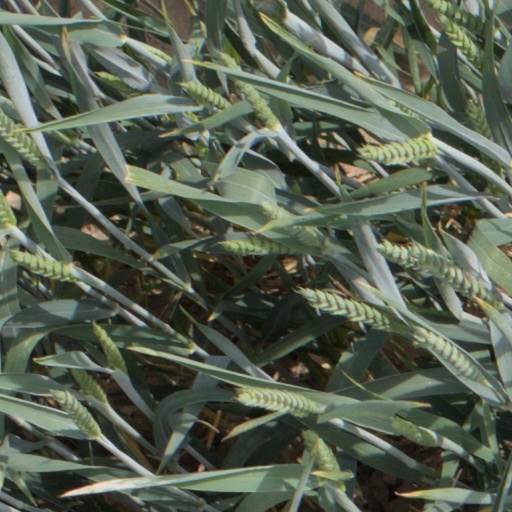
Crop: wheat